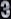
Number: 3